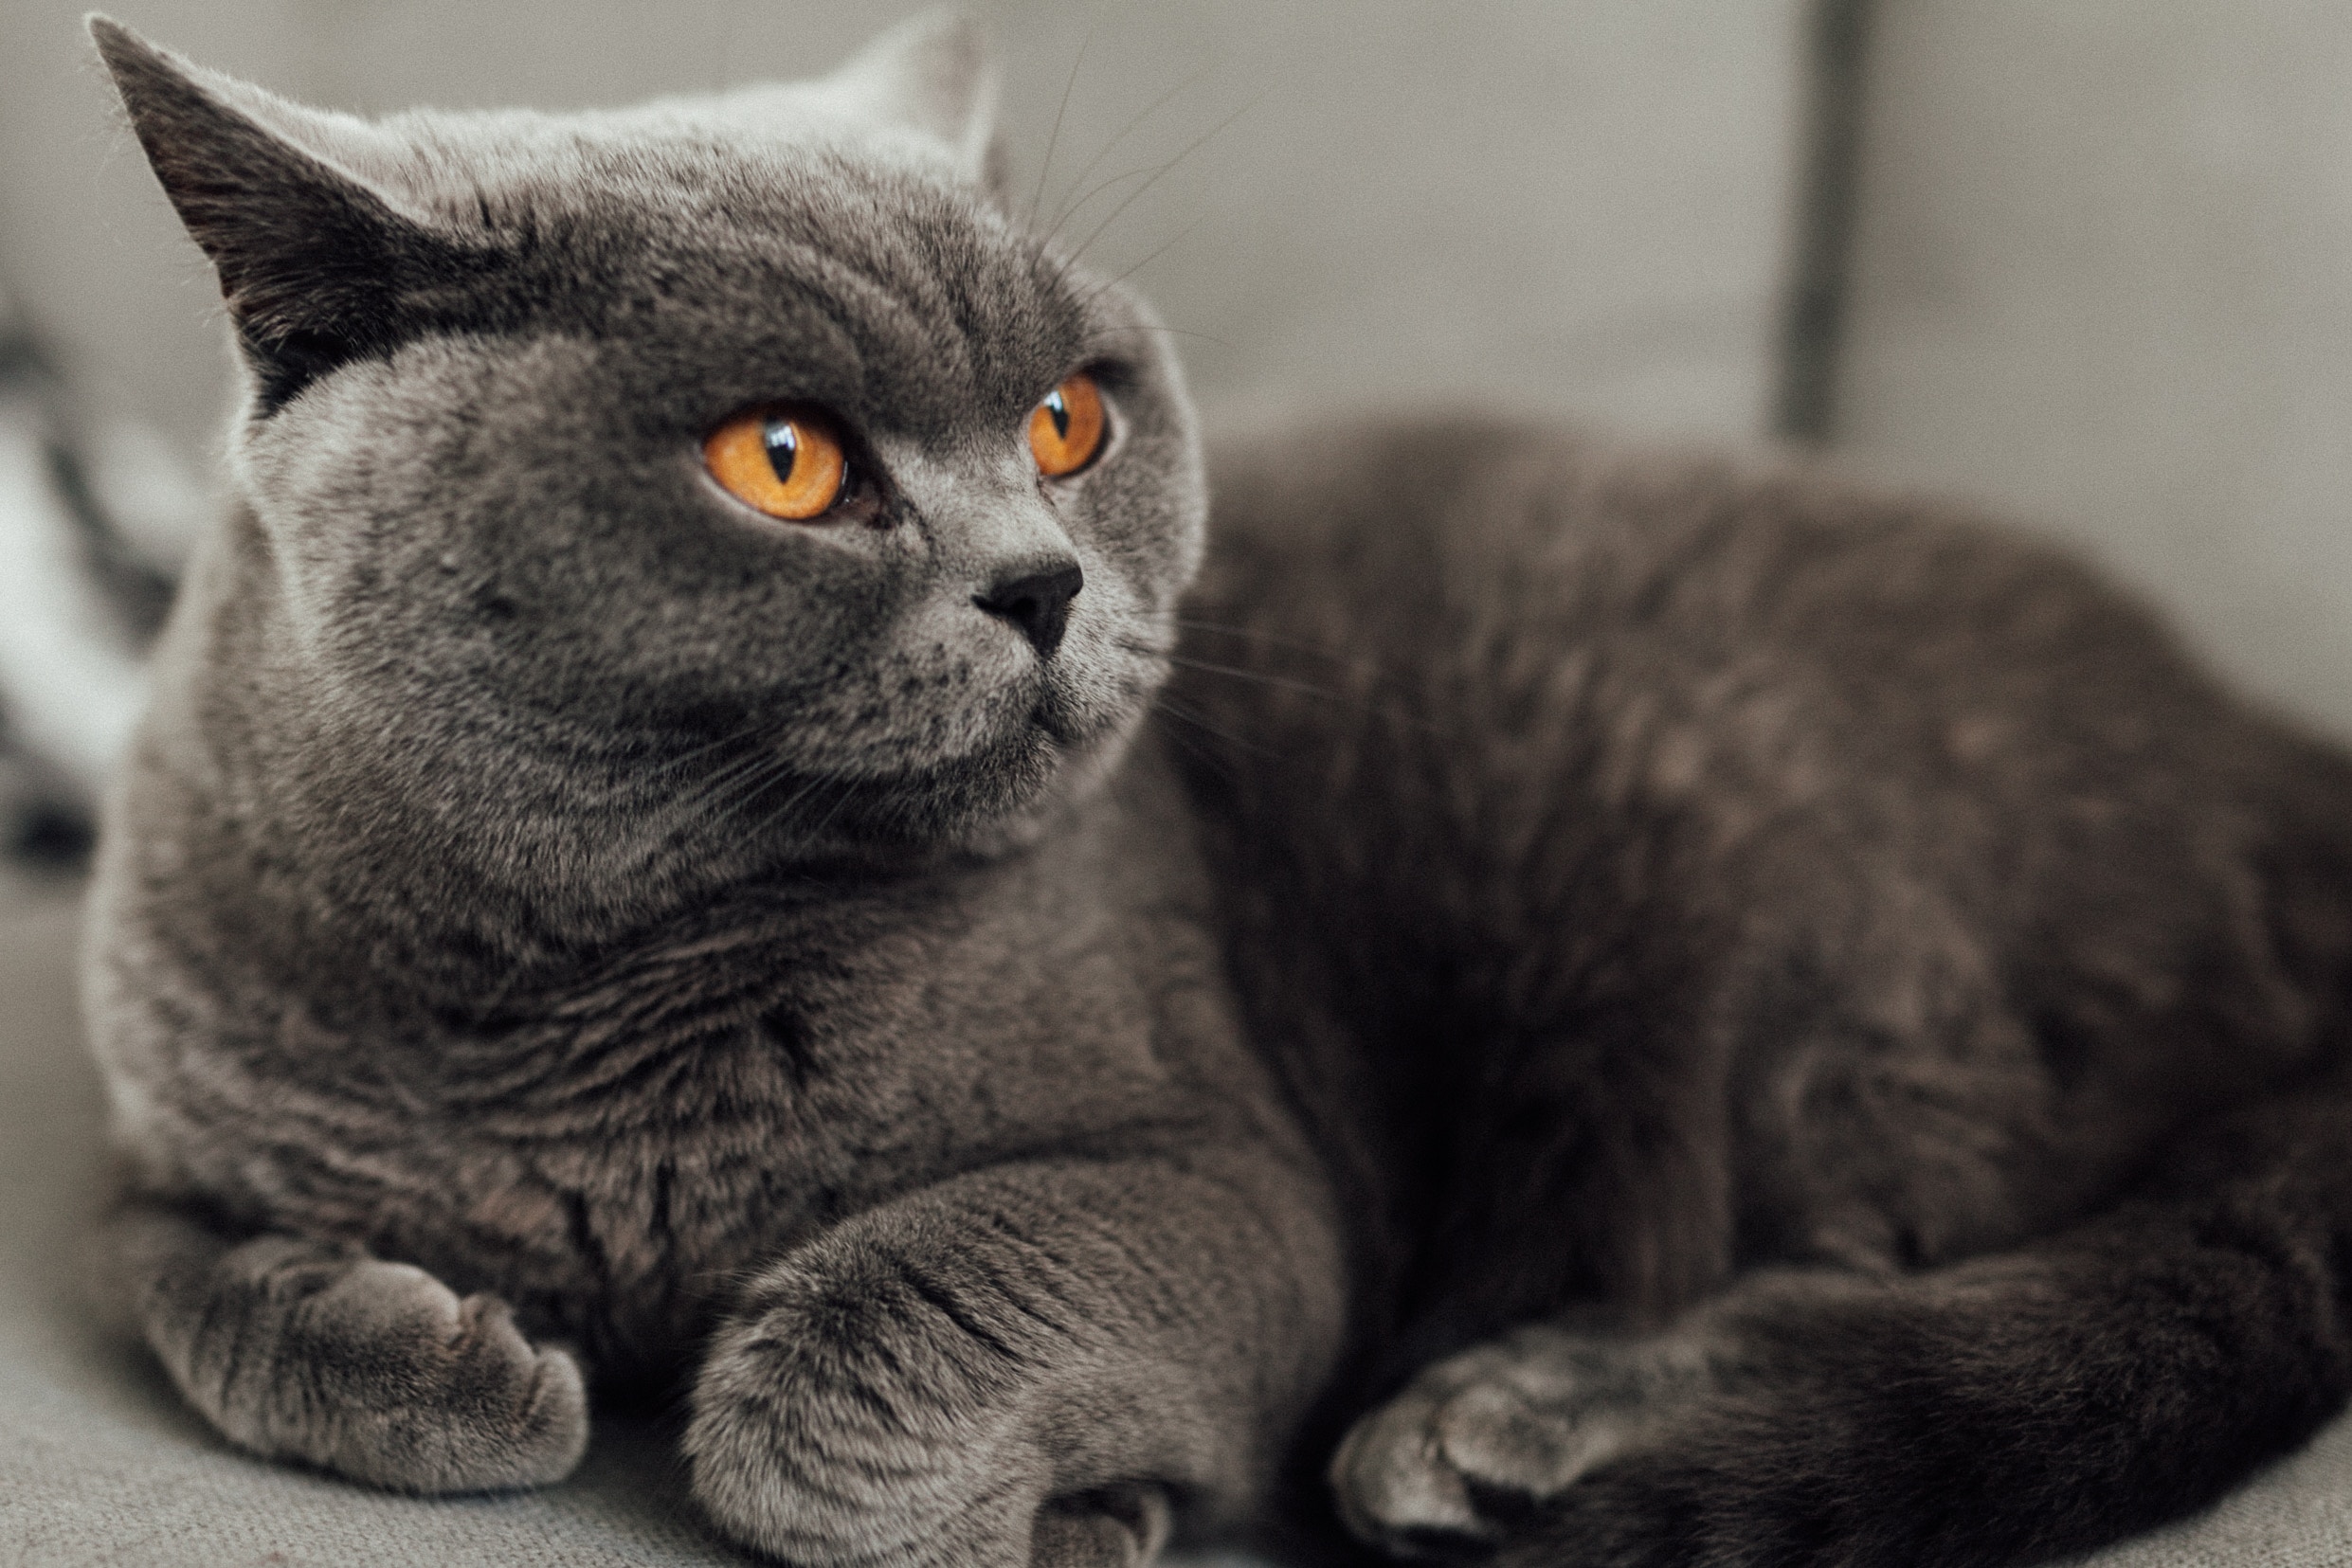
Label: gatto